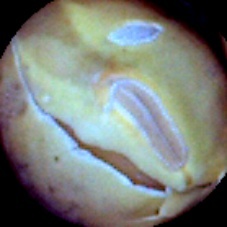
Label: Skin-damaged